Eremophila clarkei

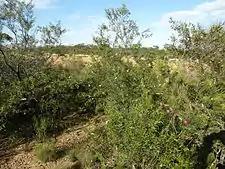
"E. clarkei" growing near Perenjori

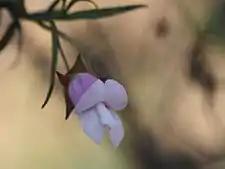
"E. clarkei" flower detail

"Eremophila clarkei" was first formally described by Augustus Frederick Oldfield and Ferdinand von Mueller in 1859 and the description was published in "Fragmenta phytographiae Australiae". The type specimen was collected by Oldfield "near the mouth of the Murchison River". The specific epithet ("clarkei") honours William Clark, a patron of botanical collecting who supported the expedition during which the type collection was made.